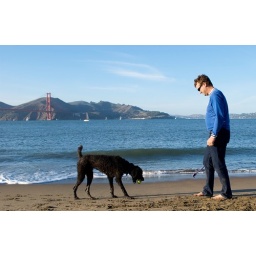
A man and his dog share a game of fetch on the beach near Crissy Field, San Francisco.